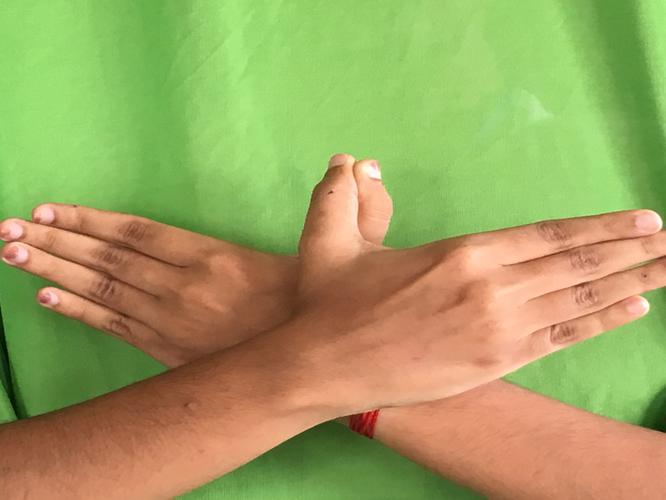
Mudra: Garuda
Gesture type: double_hand